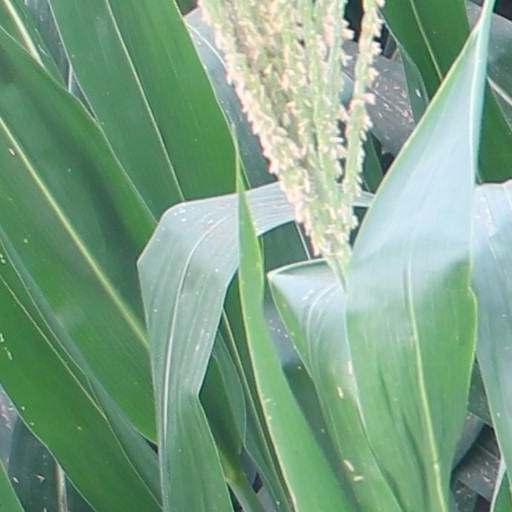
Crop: maize; corn